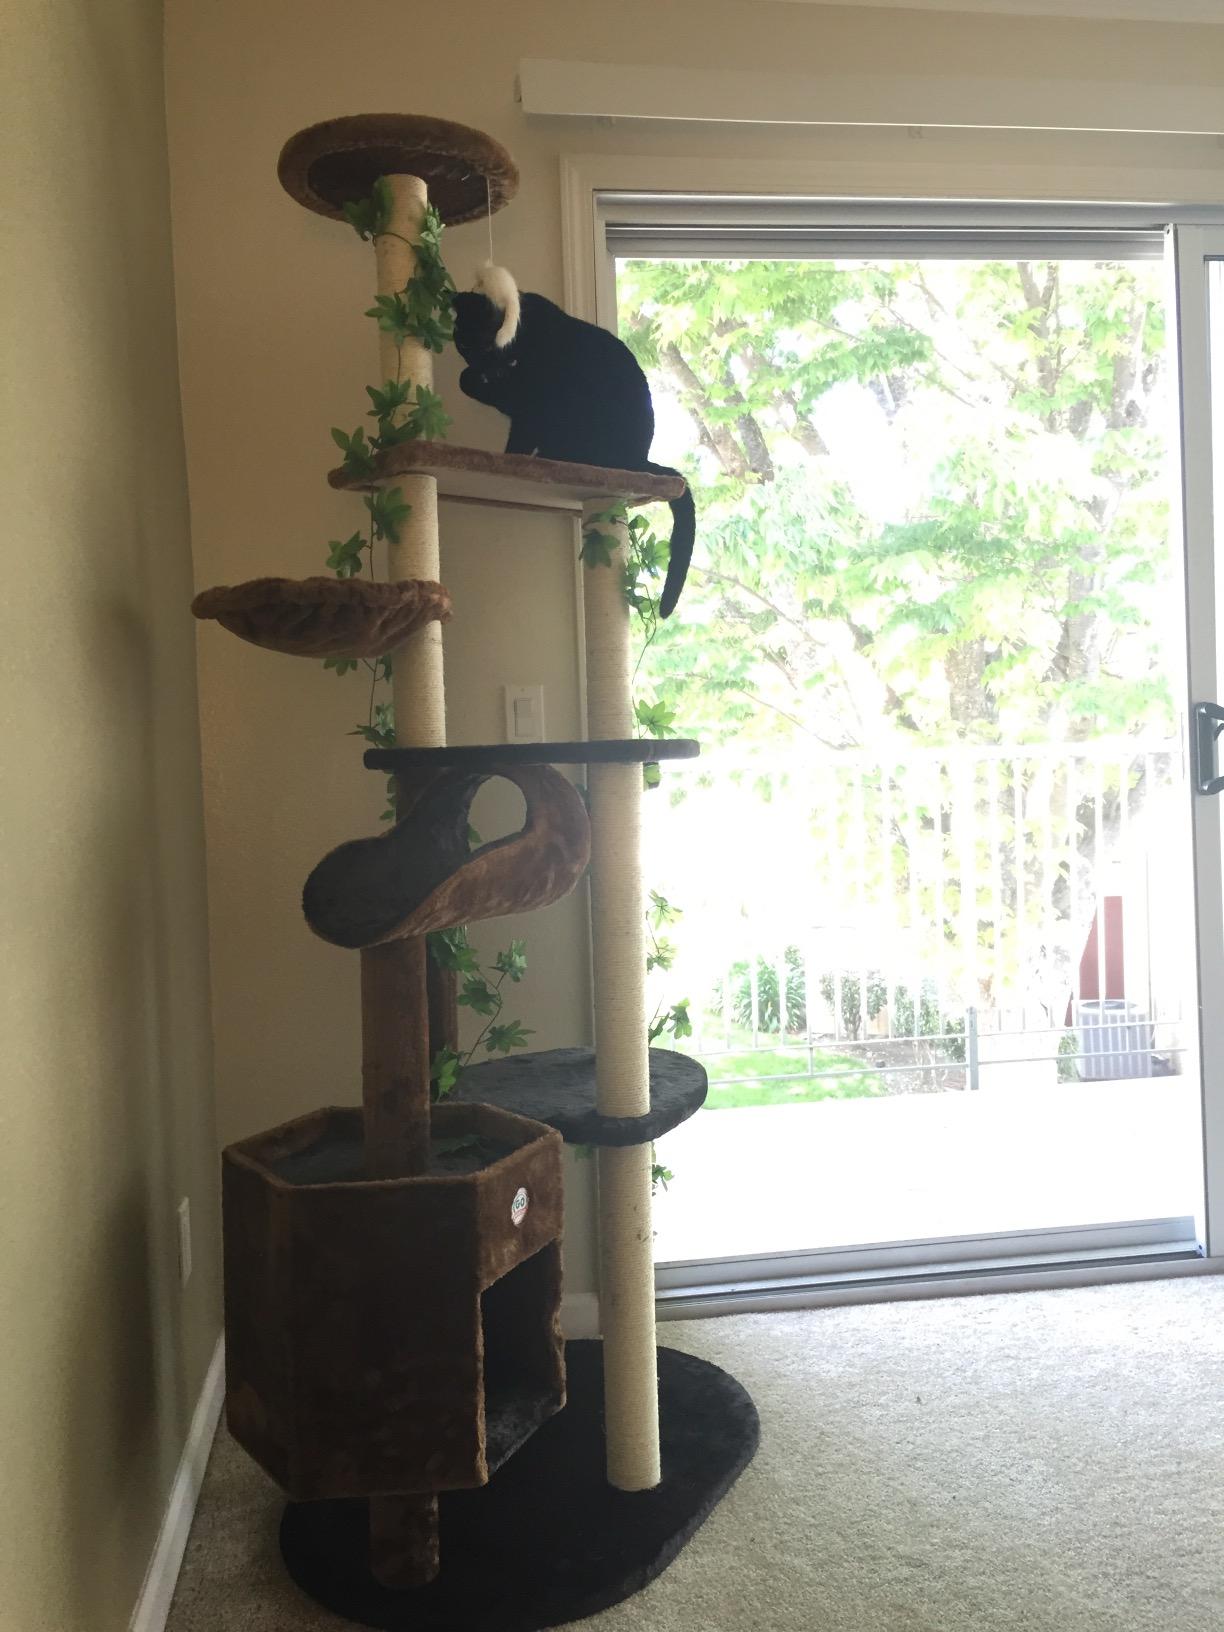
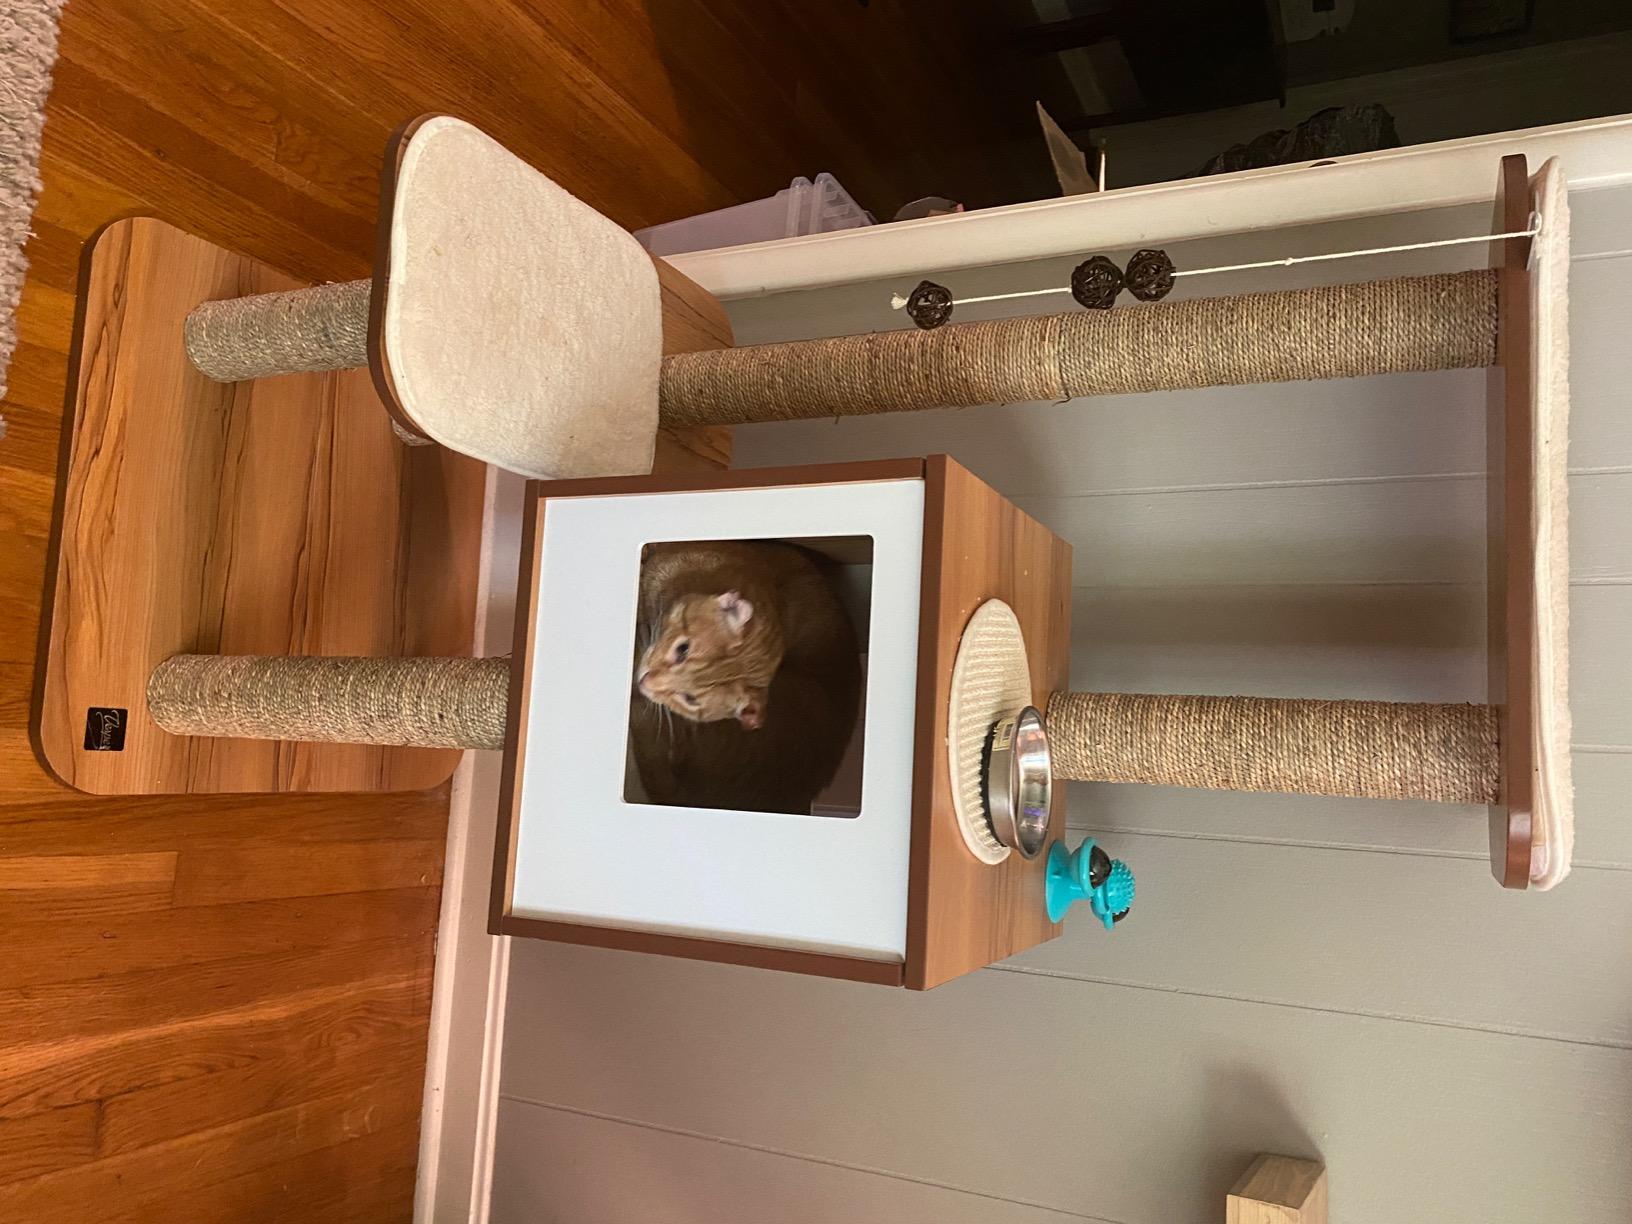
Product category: items_cat tree
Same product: no